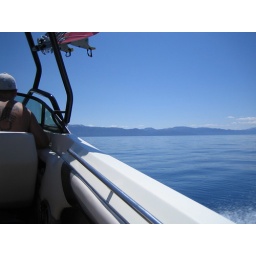
More from John's boat in Tahoe...brrr the water was cold!